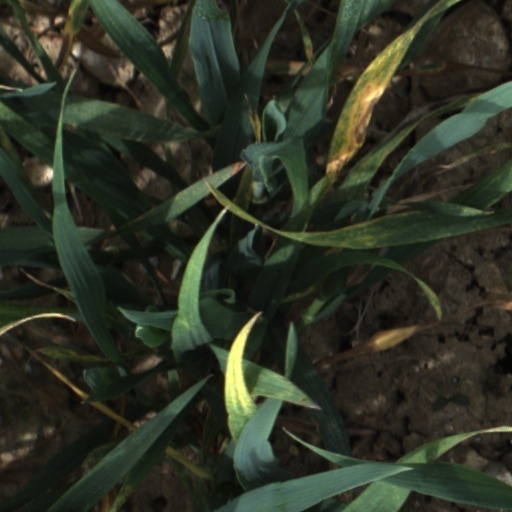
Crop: wheat